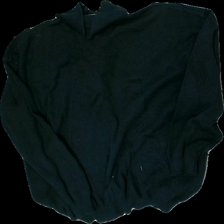
View: back
Type: Sweater
Category: Men
Brand: Not in the list
Brand text on label: Kings
Colors: Black, White, Orange, Multicolor
Material: 62% acrylic 38% cotton
Pattern: Striped
Cut: Regular
Season: All
Trend: 80s
Stains: Minor
Price range: <50
Recommended usage: Export